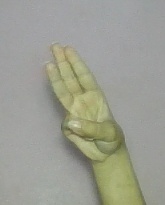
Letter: thaa